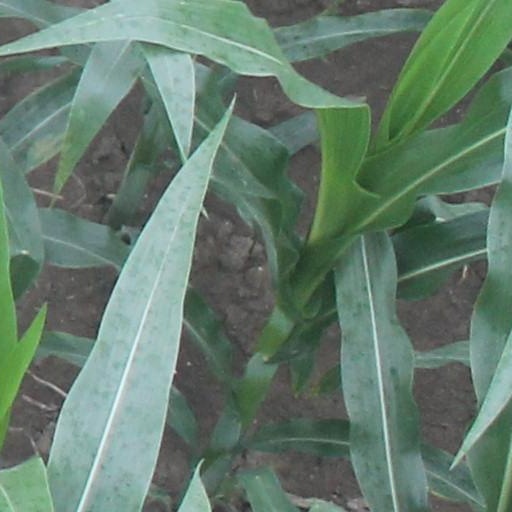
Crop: maize; corn